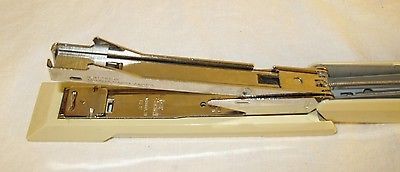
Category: stapler